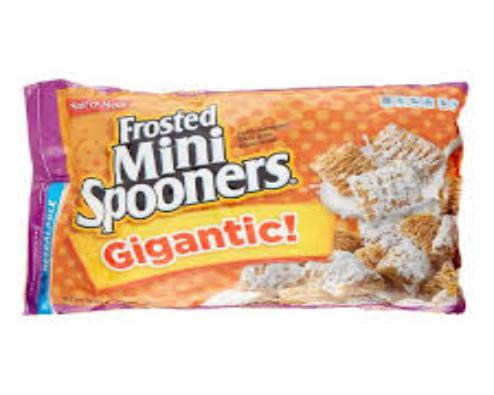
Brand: Frosted Mini Spooners
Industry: Food